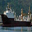
Label: ship